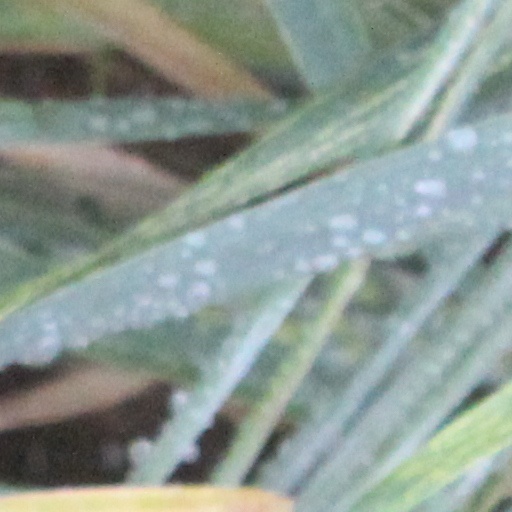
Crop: wheat